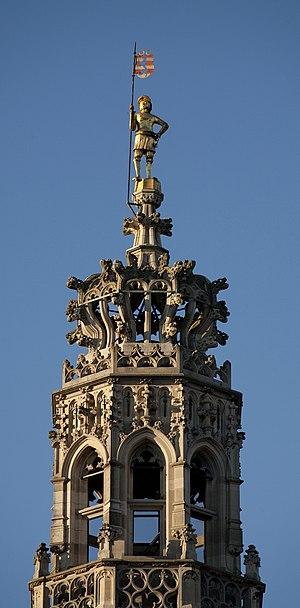
Hôtel de ville d'Audenarde, Belgique